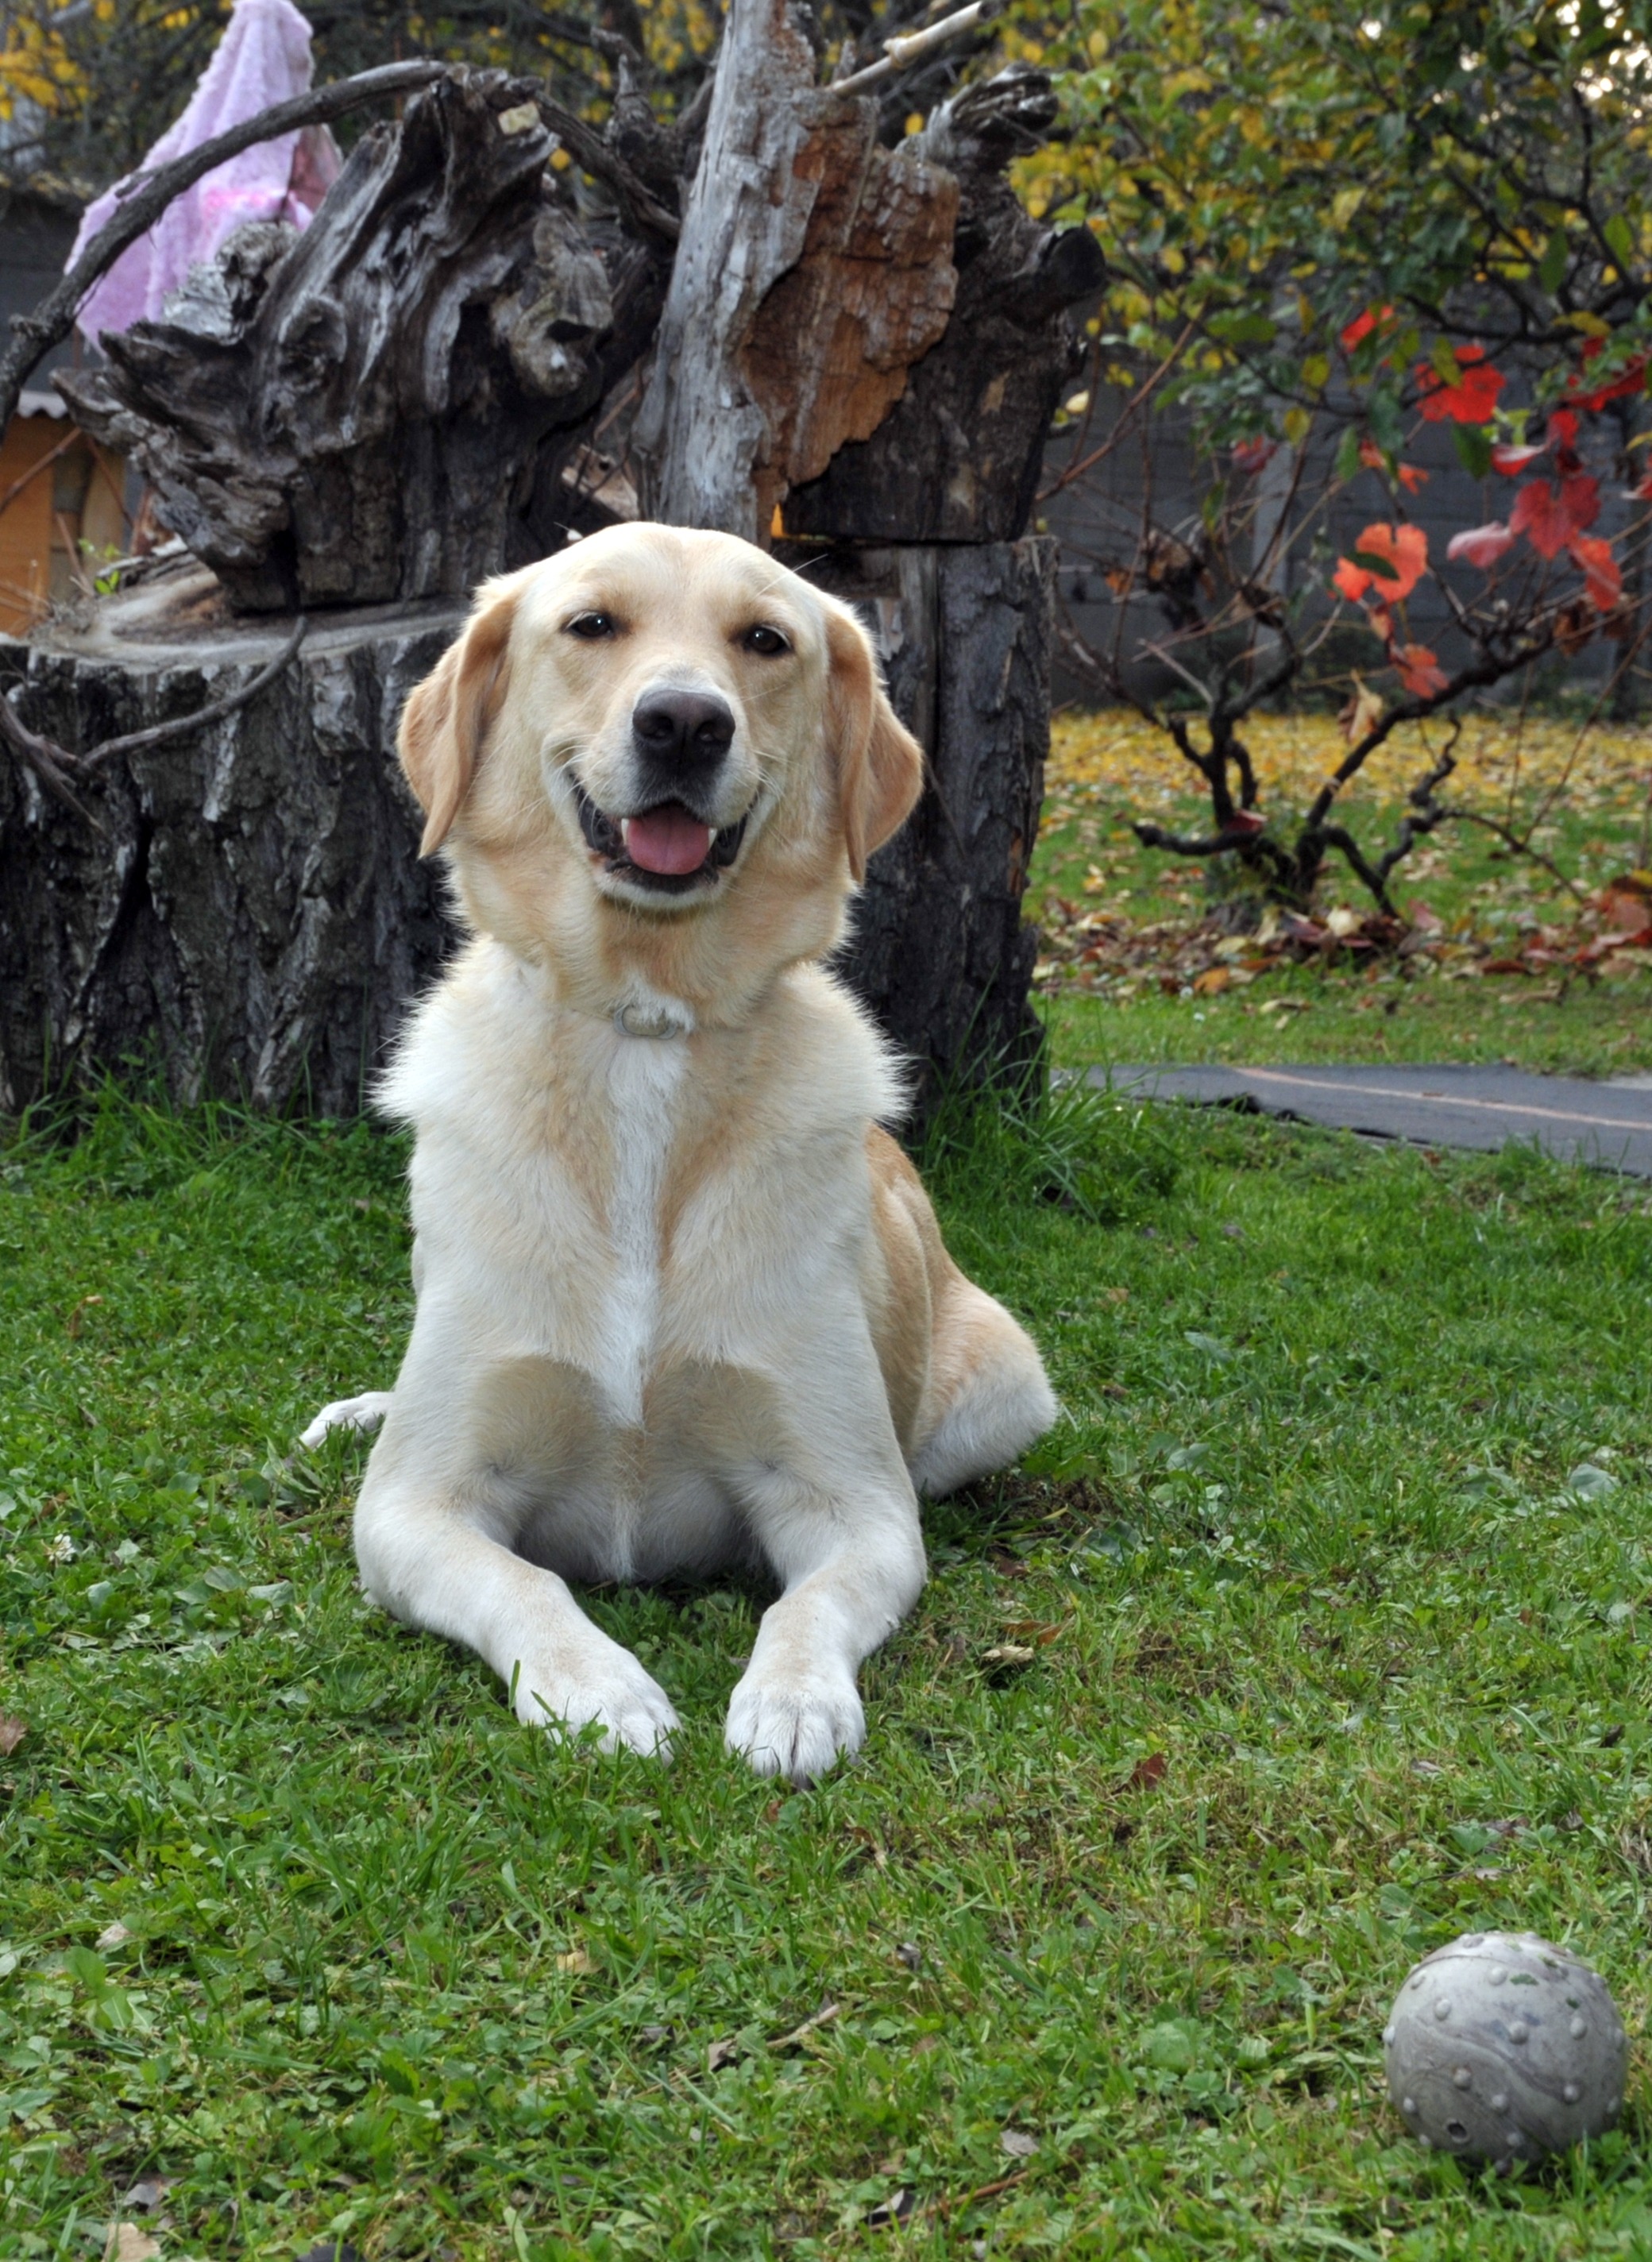
puppy, dog, animal, cute, mammal, golden retriever, vertebrate, labrador retriever, dog breed, retriever, loyalty, dog like mammal, dog crossbreeds